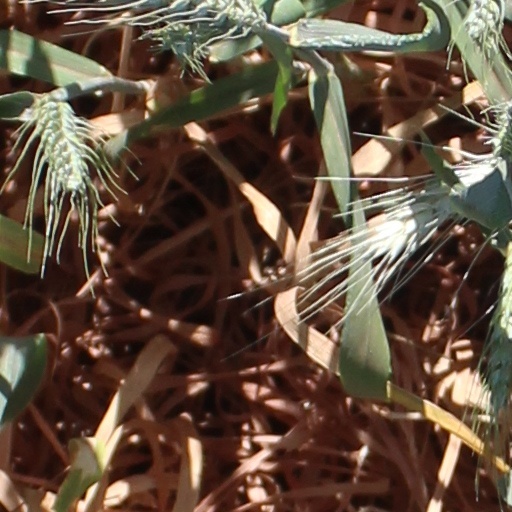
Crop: wheat